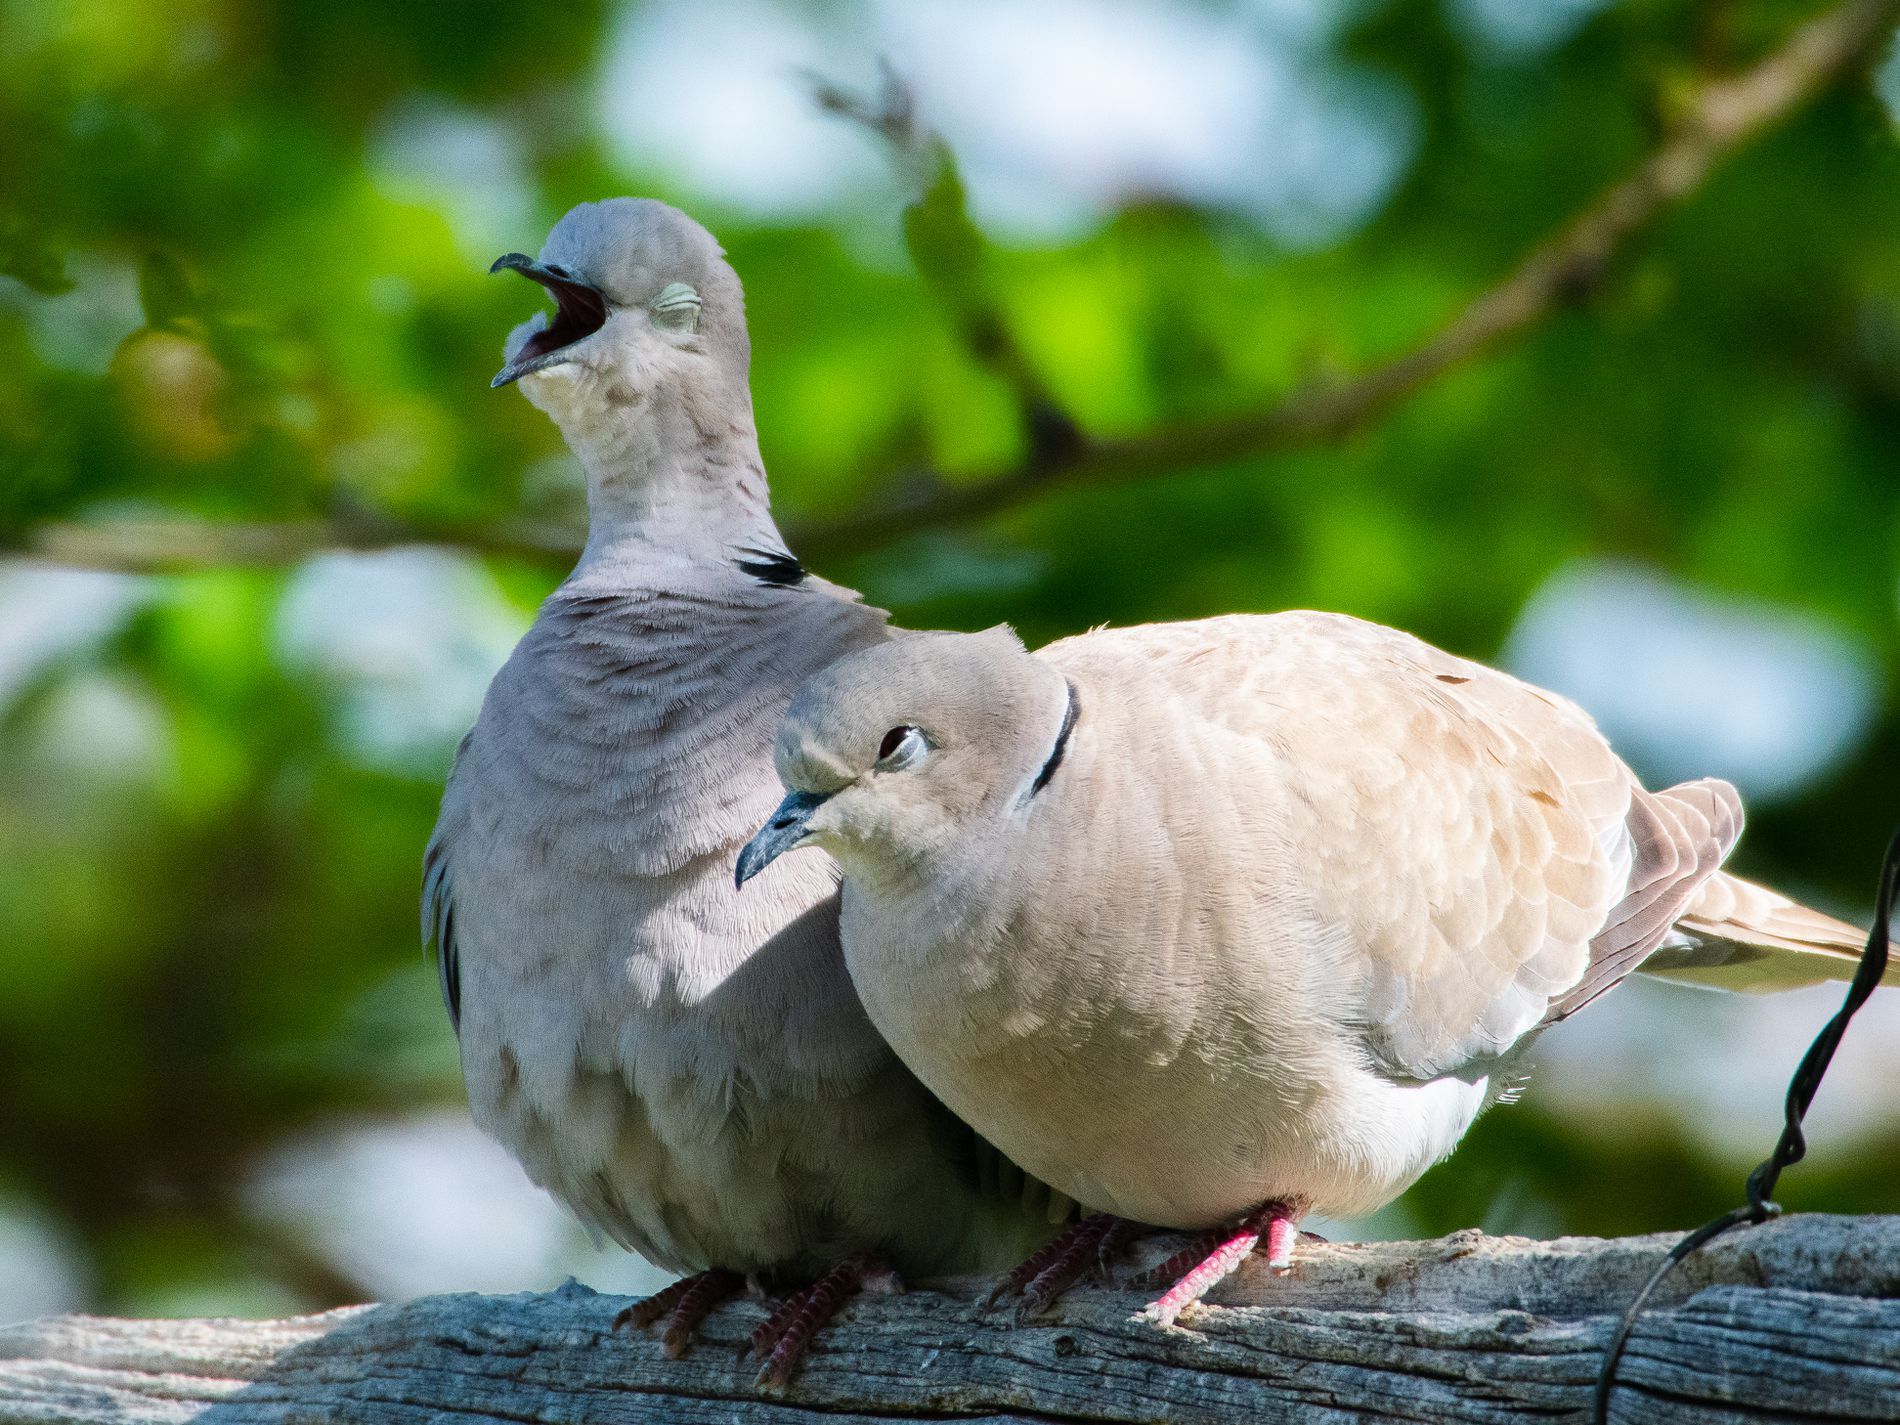
Birds on a branch.
the picture is showing a couple of birds sitting on a branch, the colors are shades of beige and grey tones, their beaks are dark grey, they have an incomplete line of Black feathers  around their necks from the behind, the one on the right side is lowering his head towards the branch white the other on is raising his neck and opening his beak, their back grown is blurred tree branches behind
an eye level medium shot, this outdoor shot is taken in the natural sunlight featuring a couple of birds with soft cream colors fuses with the colors of the textured branch they are sitting on, the background is showing an out of focus blurred tree branches adding more colors to the natural environment
Labels: Animal, Bird, Pigeon, Dove, Branch, wire, greenery, Birds
Camera: NIKON CORPORATION NIKON D500
Lens: 200.0-500.0 mm f/5.6, AF-S Nikkor 200-500mm f/5.6E ED VR
Aperture: F9.5
Exposure: 1/1250 sec
ISO: 1400
Focal length: 850.0 mm